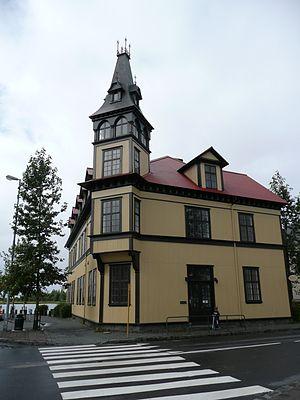
Cet article recense les bâtiments protégés de Höfuðborgarsvæðið, en Islande.